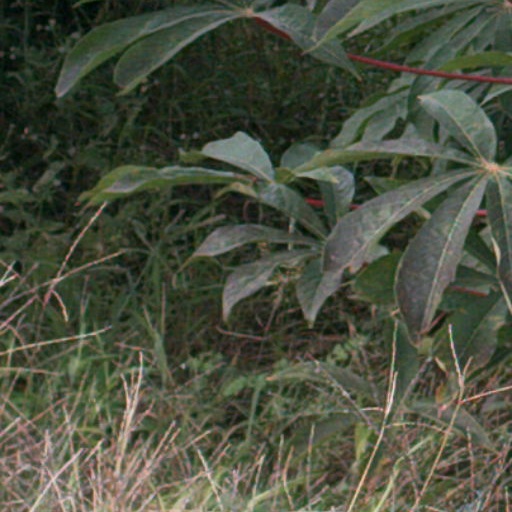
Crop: cassava